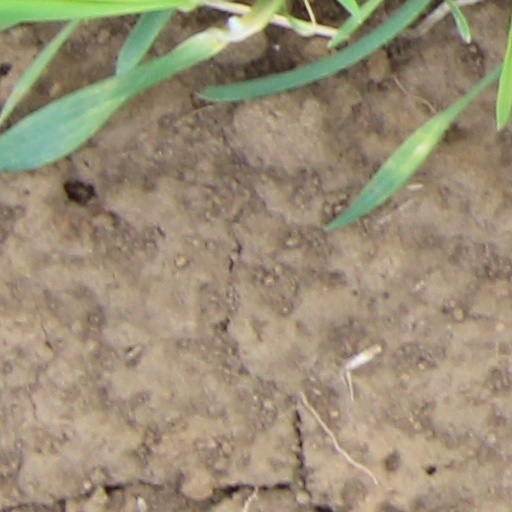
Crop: wheat